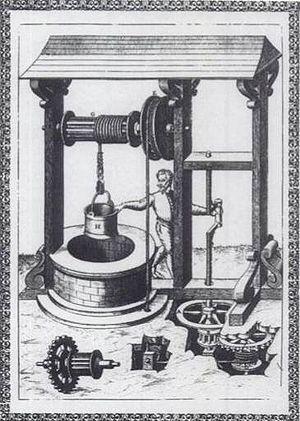
Agostino Ramelli est un ingénieur suisse-italien, né à Ponte Tresa, sur le lac de Lugano, en 1531, mort à Paris, vers 1608. Il est surtout connu aujourd'hui pour avoir conçu une « roue à livres » censée faciliter la lecture de plusieurs livres en même temps.